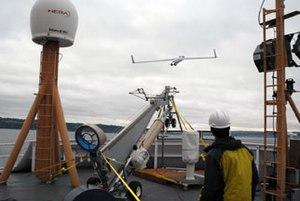
Le NOAAS Oscar Dyson (R 224) est un navire océanographique et halieutique de flotte de la NOAA depuis 2005 et plus spécifiquement du service de la National Marine Fisheries Service.